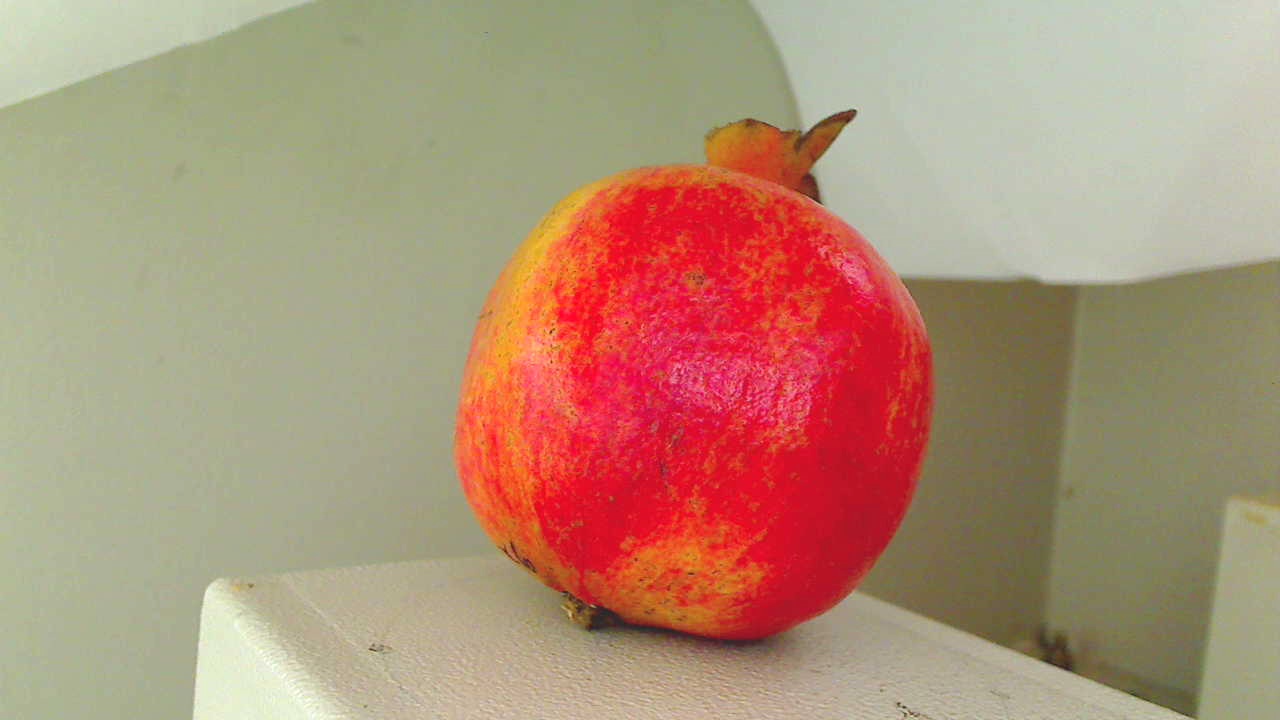
Grade: grade-3
Quality: quality-2